Ego Leonard

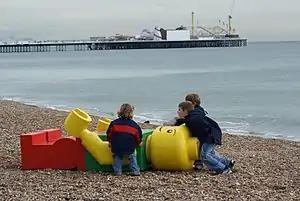
Several children attempt to move the "Ego Leonard" appearing in 2008 at Brighton Beach near the Brighton Pier (visible in the background)

Ego Leonard is a guerrilla art project by Leon Keer, who also uses the name as a pseudonym; the project consists primarily of outsized Lego figures. The name is also applied to sculptures, made by "Leonard", which have been found on beaches at various locations in the world since the late 2000s. The sculptures are in the form of "minifigures", but are constructed from fibreglass enlarged to two and a half metres in height, and have the message "No Real Than You Are" in capital letters written on their torsos.